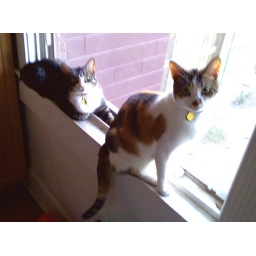
in the kitchen window